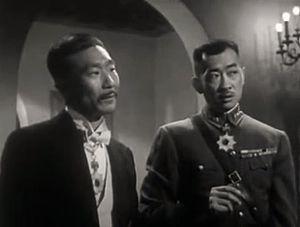
Femmes dans la nuit est un film américain réalisé par William Rowland, sorti en 1948.
Richard Loo est un acteur sino-américain, né le 1ᵉʳ octobre 1903 à Maui, Hawaii, et mort le 20 novembre 1983 à Los Angeles, en Californie.